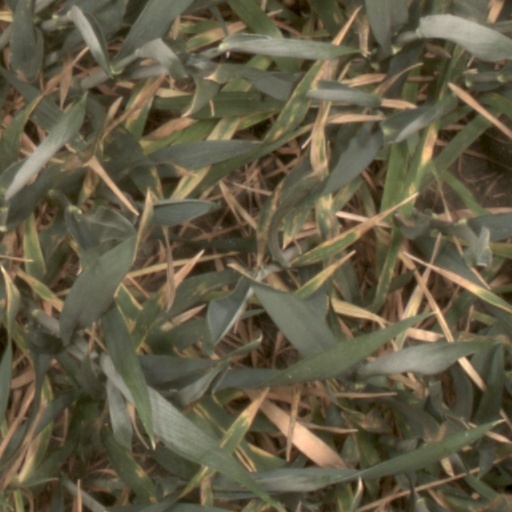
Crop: wheat